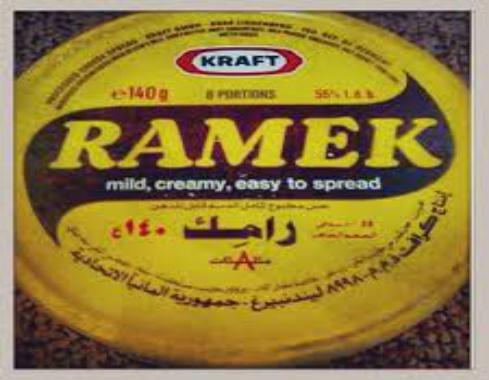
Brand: Kraft Ramek
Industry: Food